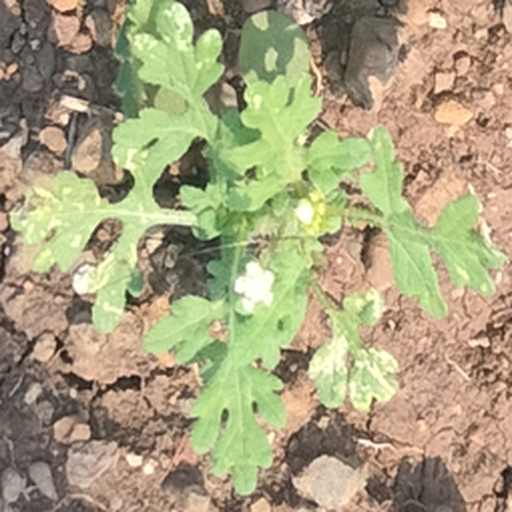
Weed species: Gajar_gavat_(Parthenium hysterophorus)